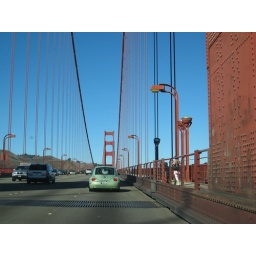
achter de groene Beetle van Marcel en Wendy aan over de Golden Gate bridge